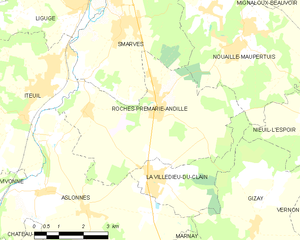
Carte des communes françaises Roches-Prémarie-Andillé